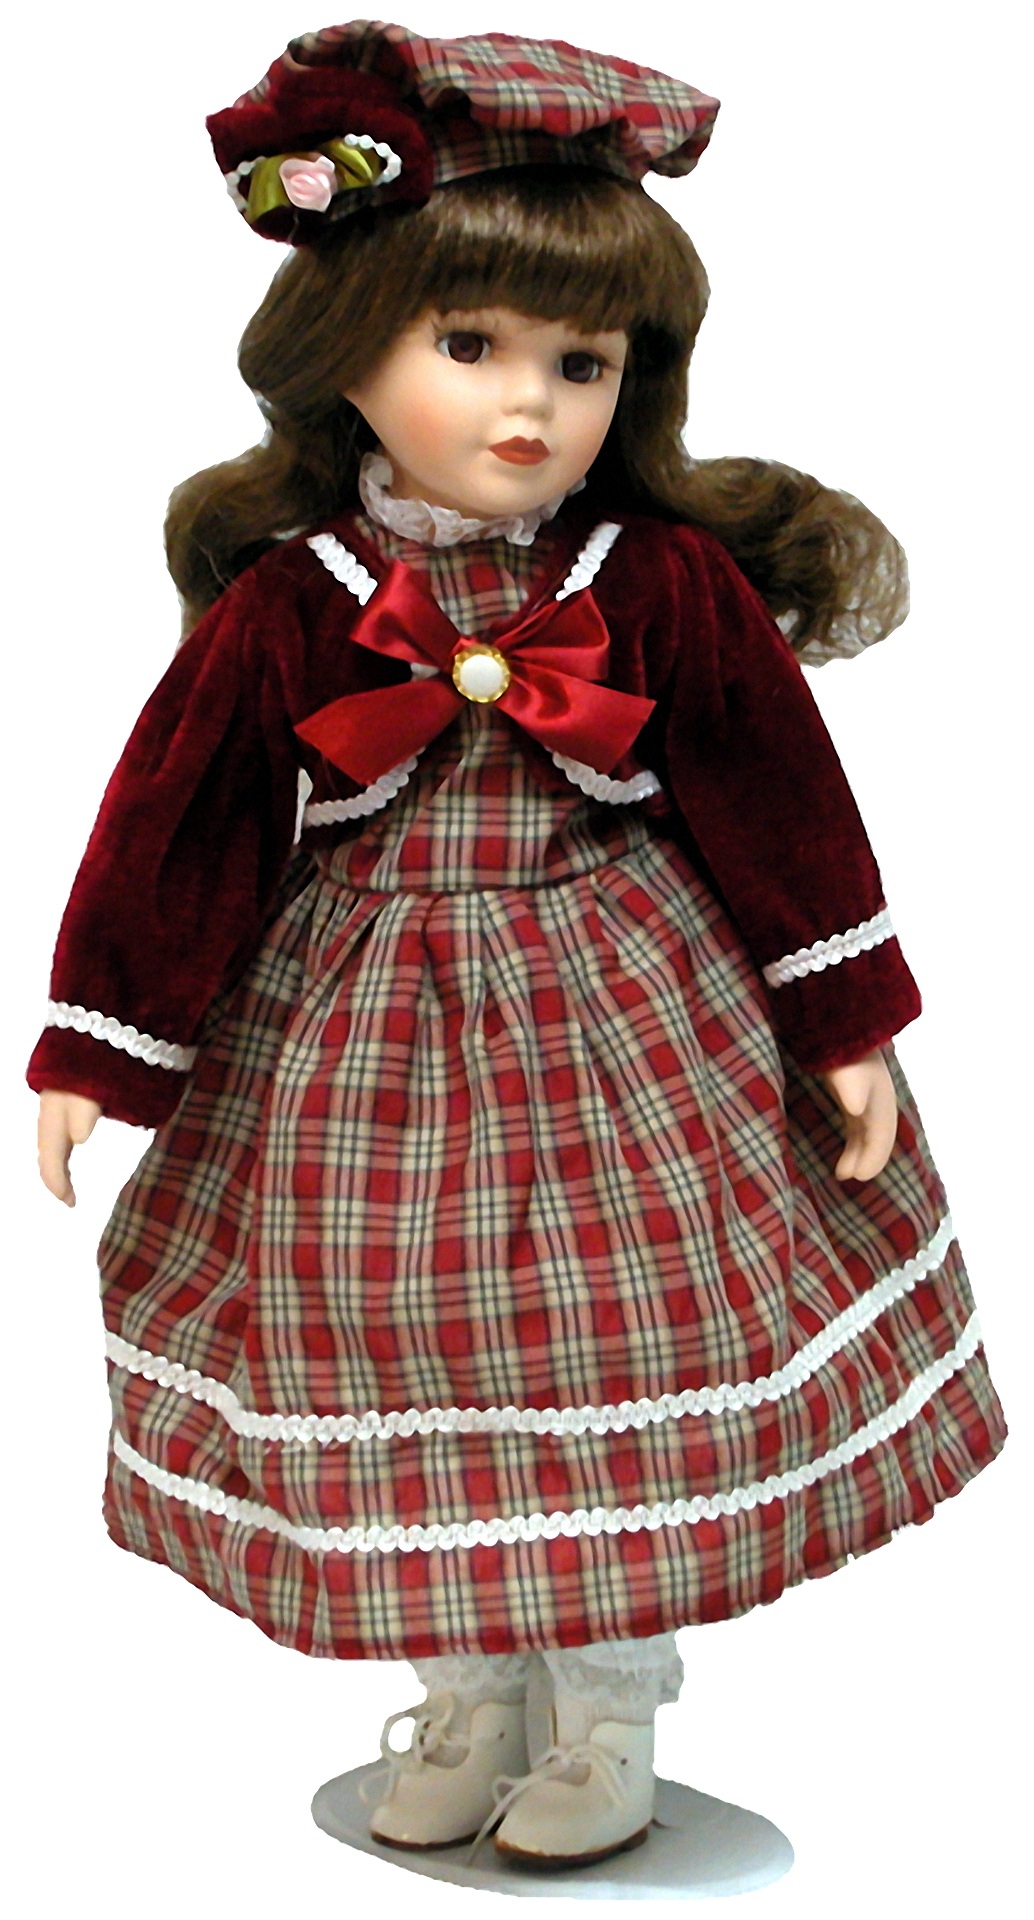
pattern, clothing, toy, doll, design, toddler, porcelain doll